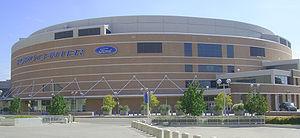
Le Thunder d’Oklahoma City est une franchise américaine de basket-ball de la National Basketball Association basée à Oklahoma City dans l'État de l'Oklahoma. Elle est créée en 1967 sous le nom des SuperSonics de Seattle puis délocalisée à l'été 2008. Elle est membre de la Conférence Ouest, au sein de la division Nord-Ouest. L’équipe joue ses matchs à domicile dans la Chesapeake Energy Arena.
La Chesapeake Energy Arena est une salle omnisports située dans le centre-ville d'Oklahoma City, en Oklahoma. Elle se trouve au bord de l'intersection entre l'Interstate 40 et Robinson Avenue près du Cox Convention Center.